Raúl Valerio

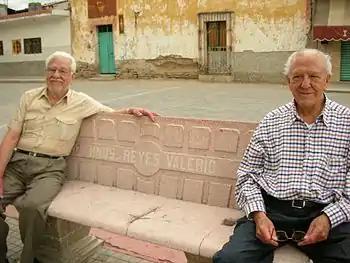
Raul Valerio and his brother Constantino Reyes-Valerio

Raúl Valerio (born Raúl Reyes-Valerio) was born in the town of Zinacatepec, in the Mexican state of Puebla where he learned to speak both Spanish and Nahuatl. He attended the local primary school "Ignacio Zaragoza", also attended by his brother Constantino Reyes-Valerio.